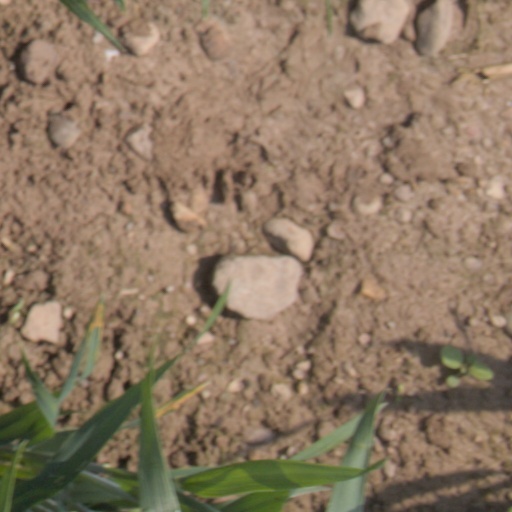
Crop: wheat